The City of Your Final Destination

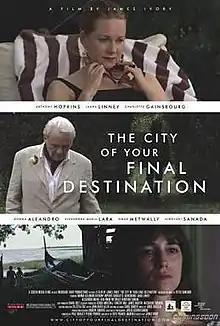
Theatrical release poster

The City of Your Final Destination is a 2009 American romantic drama film directed by James Ivory and starring Anthony Hopkins, Laura Linney, Charlotte Gainsbourg, Omar Metwally, Hiroyuki Sanada and Norma Aleandro. It was written by Ruth Prawer Jhabvala and based on the eponymous novel by Peter Cameron.